Birch bark manuscript

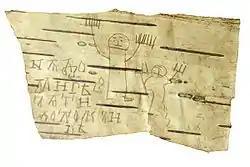
Birch-bark letter no. 202 contains spelling lessons and drawings made by a boy named Onfim; based on craftsmanship, experts estimate his age as between 6 and 7 at the time.

A fragment of a birch bark scroll in Sanskrit, in the Brāhmī script, was part of the British Library Gandhara scroll collection. It is presumed to be from North India, dating to sometime during the first few centuries CE. Birch bark manuscripts in Brāhmī script were discovered in an ancient Buddhist monastery in Jaulian, near Taxila in the Punjab in Pakistan, and dated to the 5th century CE.